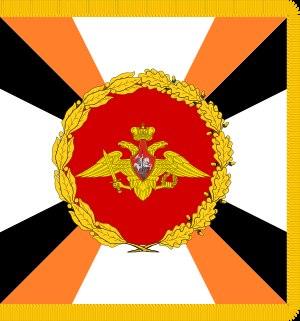
L’État-major général des forces armées de la fédération de Russie est l'institution centrale gérant l'administration, les opérations et la logistique des forces armées russes. Il est appelé « général » pour le différencier des autres états-majors sous ses ordres. Le chef de l'État-major général travaille sous l'autorité du gouvernement, notamment du ministre de la Défense, lui-même aux ordres du commandant-en-chef, le président de la fédération de Russie.